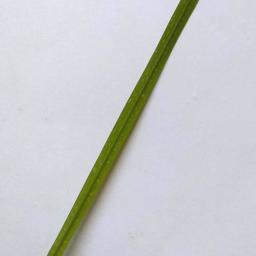
Label: Rice___Healthy